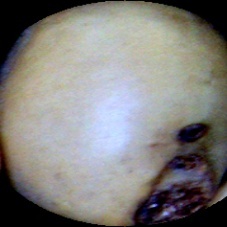
Label: Broken